Answer in natural language. Consider the 3D positions of the objects in the scene and not just the 2D positions in the image. Is the centerpoint of  frontloading clothes dryer with digital display (marked B) at a higher height than scenic landscape wall decor photo (marked C)? Choose between the following options: yes or no
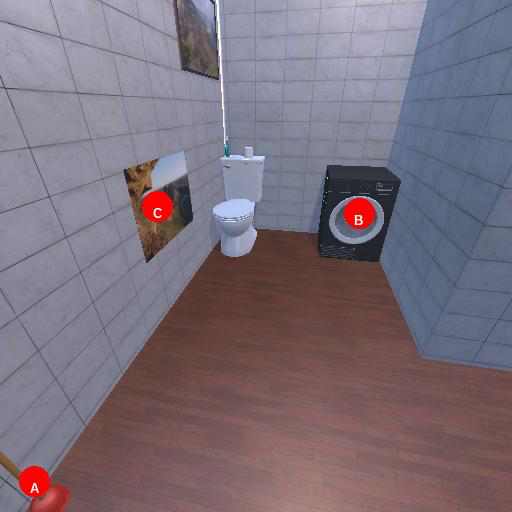
<answer>no</answer>